Huisnes-sur-Mer

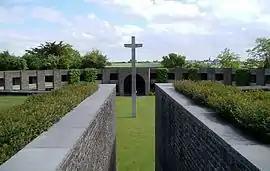
German War Grave of Huisnes-sur-Mer; hosting 11.956 German dead of World War II

Huisnes-sur-Mer (literally "Huisnes on Sea") is a commune in the Manche department in north-western France.